Tom Torlakson

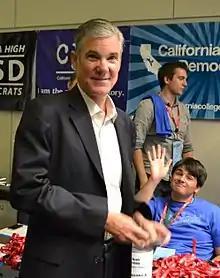
Torlakson at the 2011 California Democratic Party state convention

Torlakson ran for California State Superintendent of Public Instruction in the 2010 elections, defeating Larry Aceves in the general election held on November 2, 2010. Torlakson replaced Jack O'Connell, who was termed out of office. He was re-elected in 2014 against challenger Marshall Tuck.